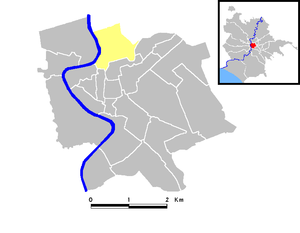
Le Champ de Mars est une vaste plaine de près de deux kilomètres carrés située au nord-ouest du centre historique de Rome, sur la rive gauche du Tibre, et constituant un domaine public de la Rome antique. À l'origine, la région s'étend hors des murs de la ville. C'est dans cette région qu'est consacré le premier sanctuaire dédié au dieu Mars de Rome.
Campo Marzio est l'un des 22 rioni de Rome. Il est désigné dans la nomenclature administrative par le code R. IV.